Roger Figueras

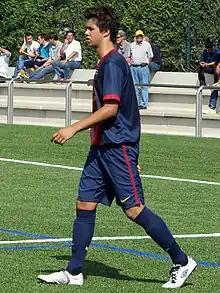
Roger Figueras

Roger Figueras Ballart (born 5 April 1997) is a Spanish professional footballer who plays as a centre-back for Italian club Paganese.